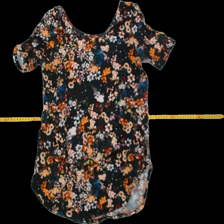
View: back
Type: T-shirt
Category: Ladies
Brand: Gina Tricot
Colors: Multicolor
Material: 100%viscose
Pattern: Floral print
Cut: Regular, C-collar
Size: XS
Trend: No trend
Stains: No
Damage: 0
Price range: <50
Recommended usage: Export